Ukrainian Greek Catholic Church

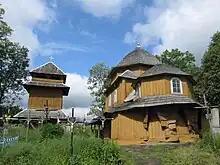
Small wooden church and belfry in the village of Selets, Drohobych Raion from the 17th century, in the typical architectural style of that region

After the partitions of Poland, the original diocesan structure of the Ruthenian Uniate Church was split among the three states in the following way: